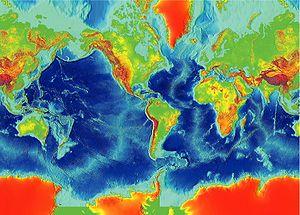
Le relief est la forte variation verticale d'une surface solide, soit positivement, en saillie, soit négativement, en creux. Ce mot est souvent employé pour caractériser la forme de la lithosphère terrestre.
La géomorphologie est l'étude scientifique des reliefs et des processus qui les façonnent, sur les planètes telluriques.
En géologie, un épaulement est le résultat d'un soulèvement de terrain par contrecoup d'un mouvement de masse terrestre.